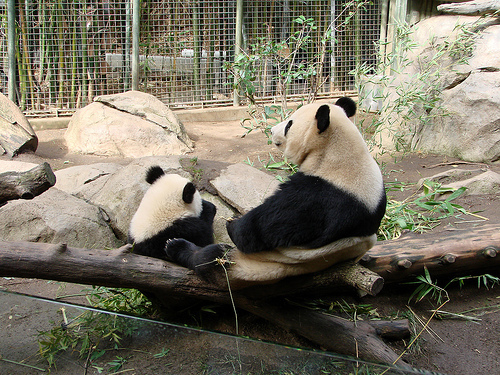
Label: pandas